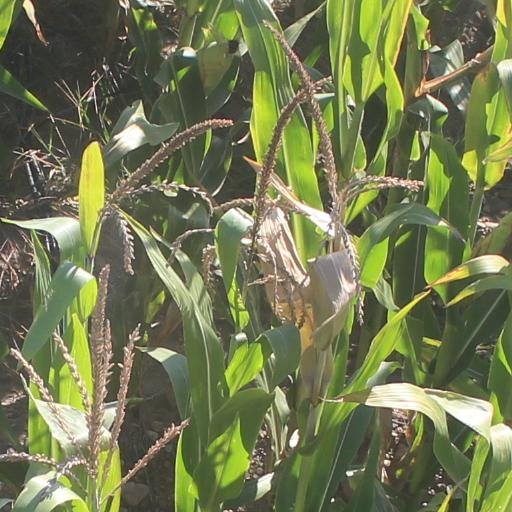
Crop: maize; corn